Lizzie Grubman

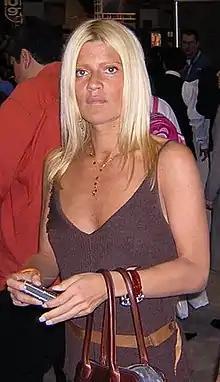
Lizzie Grubman at the Digital Life 2005 technology convention at Javits Center in New York City.

Elizabeth Grubman (born January 30, 1971) is an American publicist, manager and socialite. In 2002, Grubman served 38 days in jail for an incident where she intentionally backed a Mercedes SUV into a crowd, injuring 16 people.